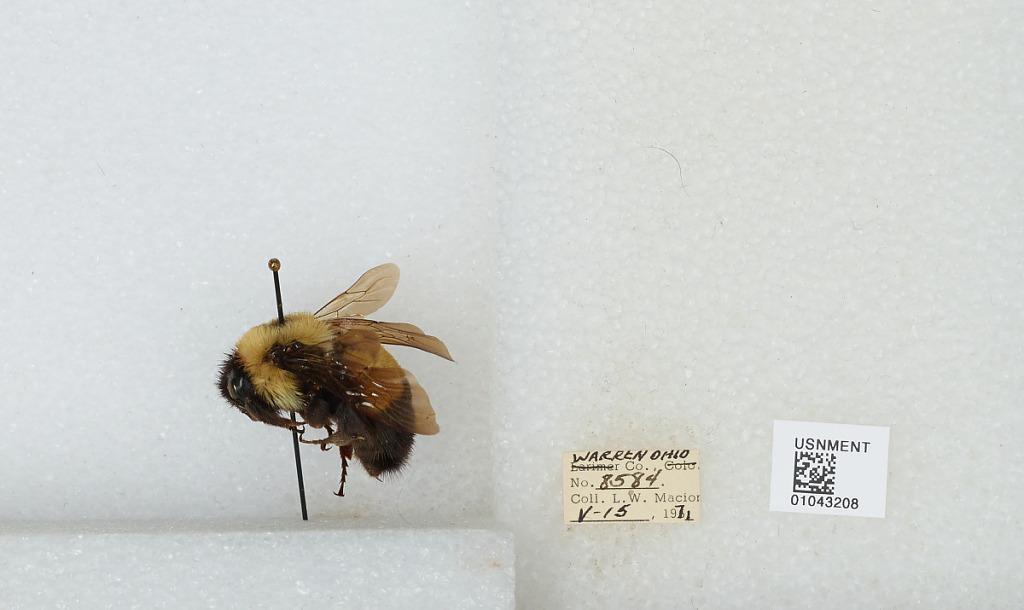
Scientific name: Bombus (Bombus) affinis Cresson
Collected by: L. Macior
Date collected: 1971-5-15
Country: United States
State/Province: Ohio
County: Warren
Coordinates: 39.4242, -84.1856